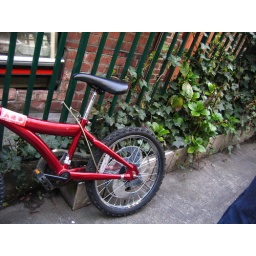
little red bike in seattle